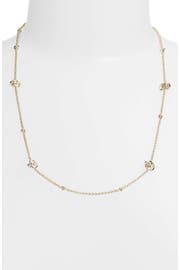
intricate knot station showcase the shining plated metal of a graceful necklace